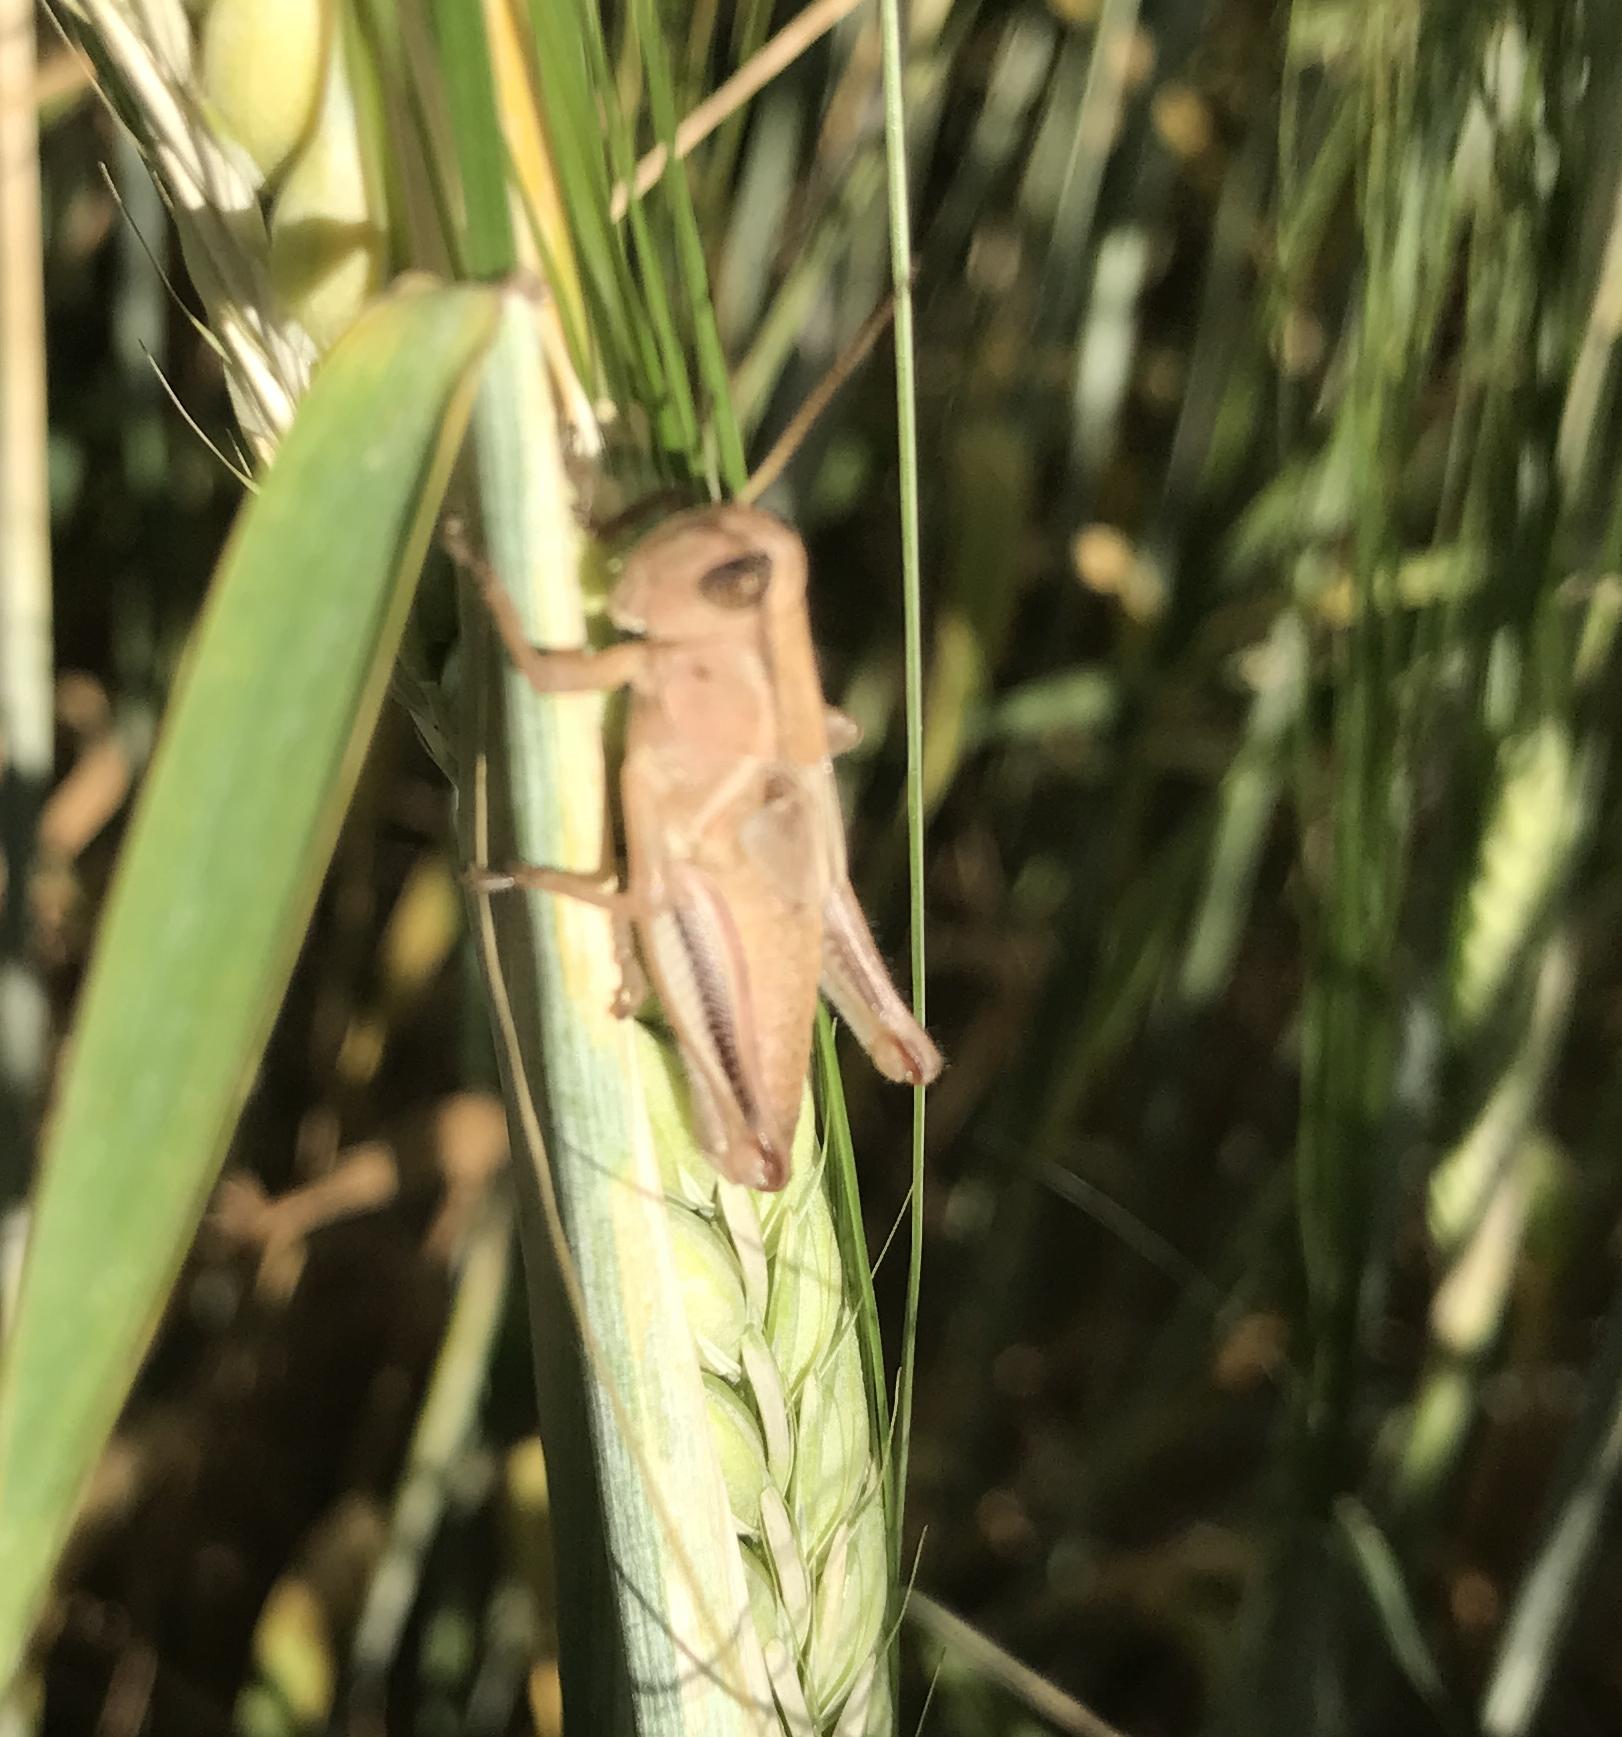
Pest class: occasional_pest